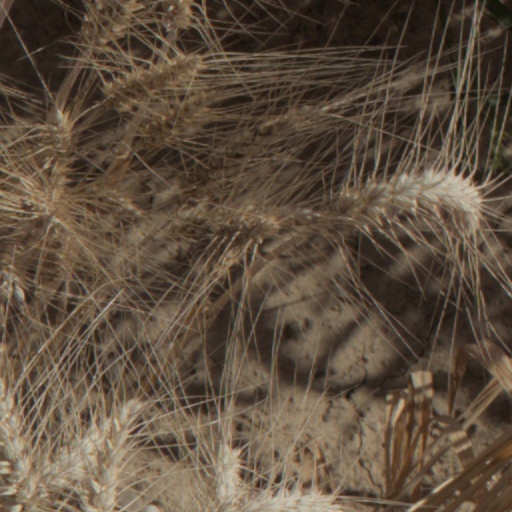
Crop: wheat